Quarto Centenário

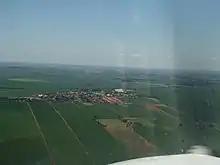

Quarto Centenário is a municipality in the state of Paraná (PR) in Brazil.